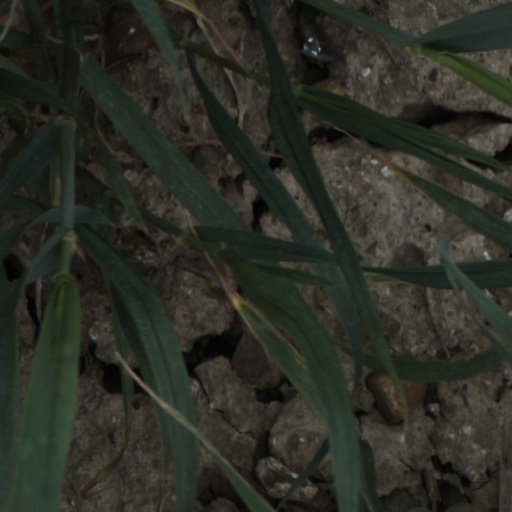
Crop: wheat